Georg August Goldfuss

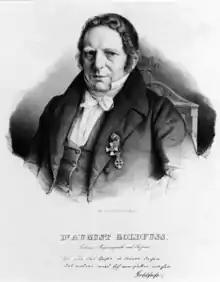
Georg August Goldfuß; by Adolf Hohneck (1841)

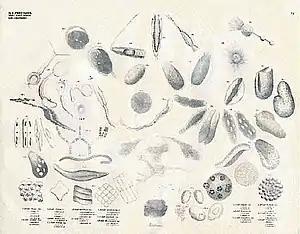
Illustration of class Protozoa, order Infusoria, family Monades by Goldfuß

Georg August Goldfuß (18 April 1782 – 2 October 1848) was a German palaeontologist, zoologist and botanist. He became a professor of zoology at the University of Erlangen and later at the University of Bonn. He coined the terms "protozoa" and "pelecypoda".